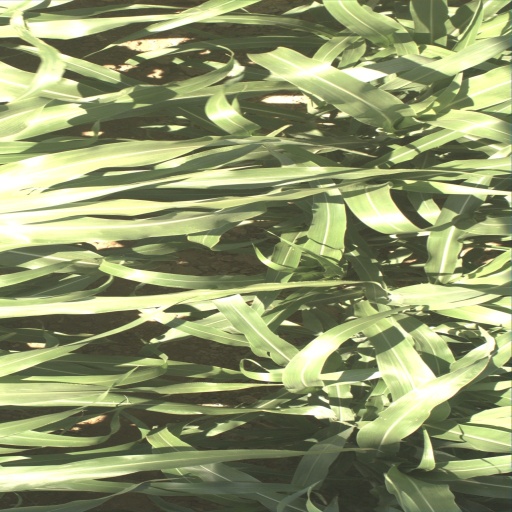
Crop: sorghum